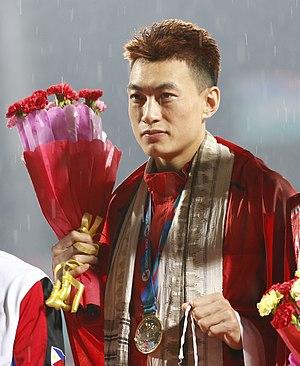
Zhu Yaming est un athlète chinois, spécialiste du triple saut.